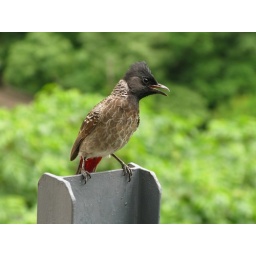
there were many of them flying and jumping all around you.